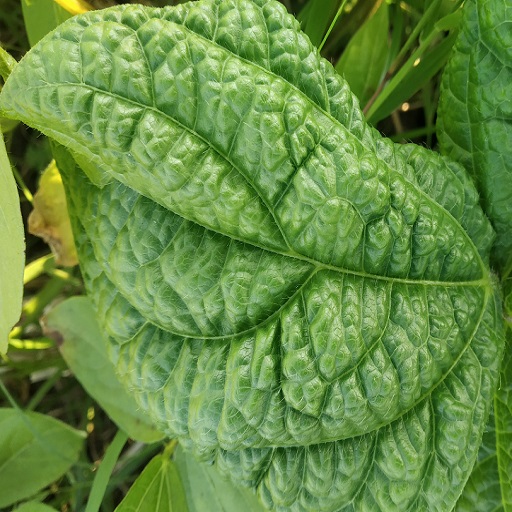
Label: Leaf Crinckle